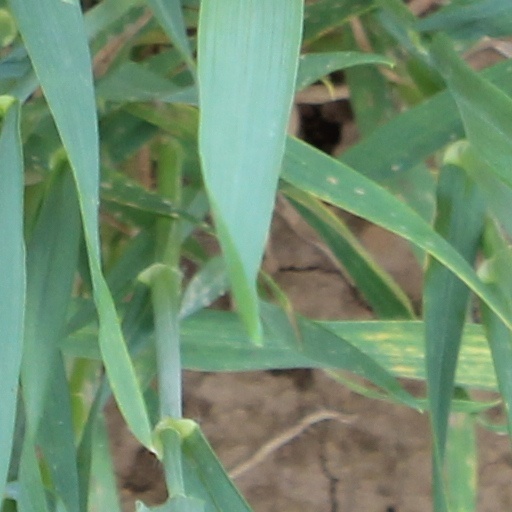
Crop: wheat